Choa Chu Kang Bus Interchange

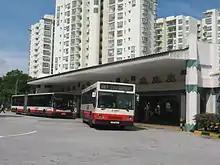
The older Choa Chu Kang Bus Interchange operated by SMRT Buses Ltd in 2006.

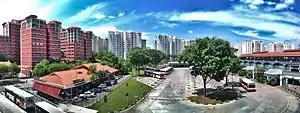
The old bus interchange.

Choa Chu Kang used to have a roadside bus terminal along Choa Chu Kang Way. It was later replaced by a bus interchange built beside the MRT station. It was opened on 8 April 1990 and remained operational until 15 December 2018 with little modifications. The old bus interchange was demolished to make way for the Jurong Region Line's Choa Chu Kang station.